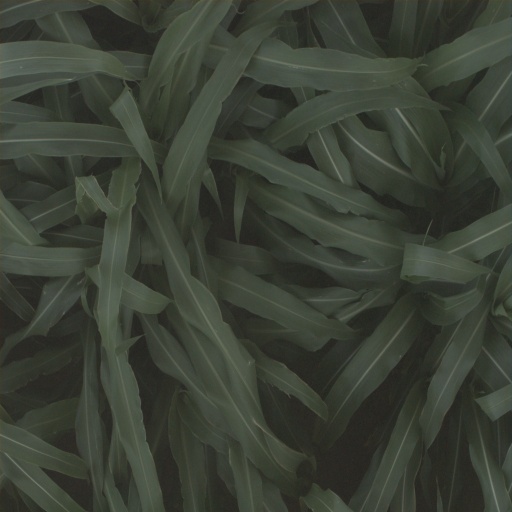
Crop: sorghum